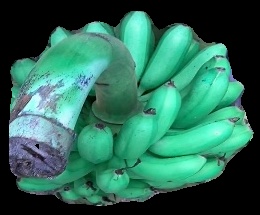
Variety: rasbale
Grade: grade1